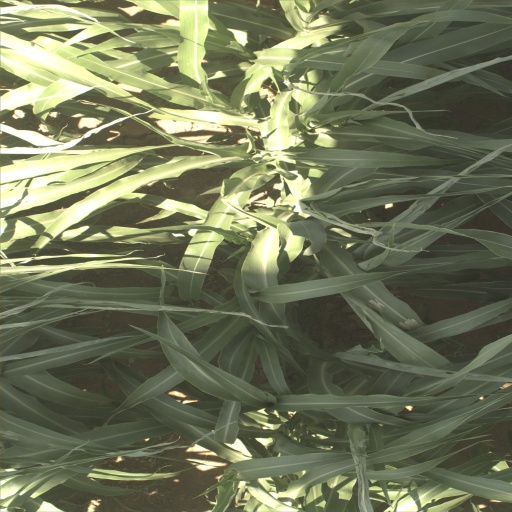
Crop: sorghum